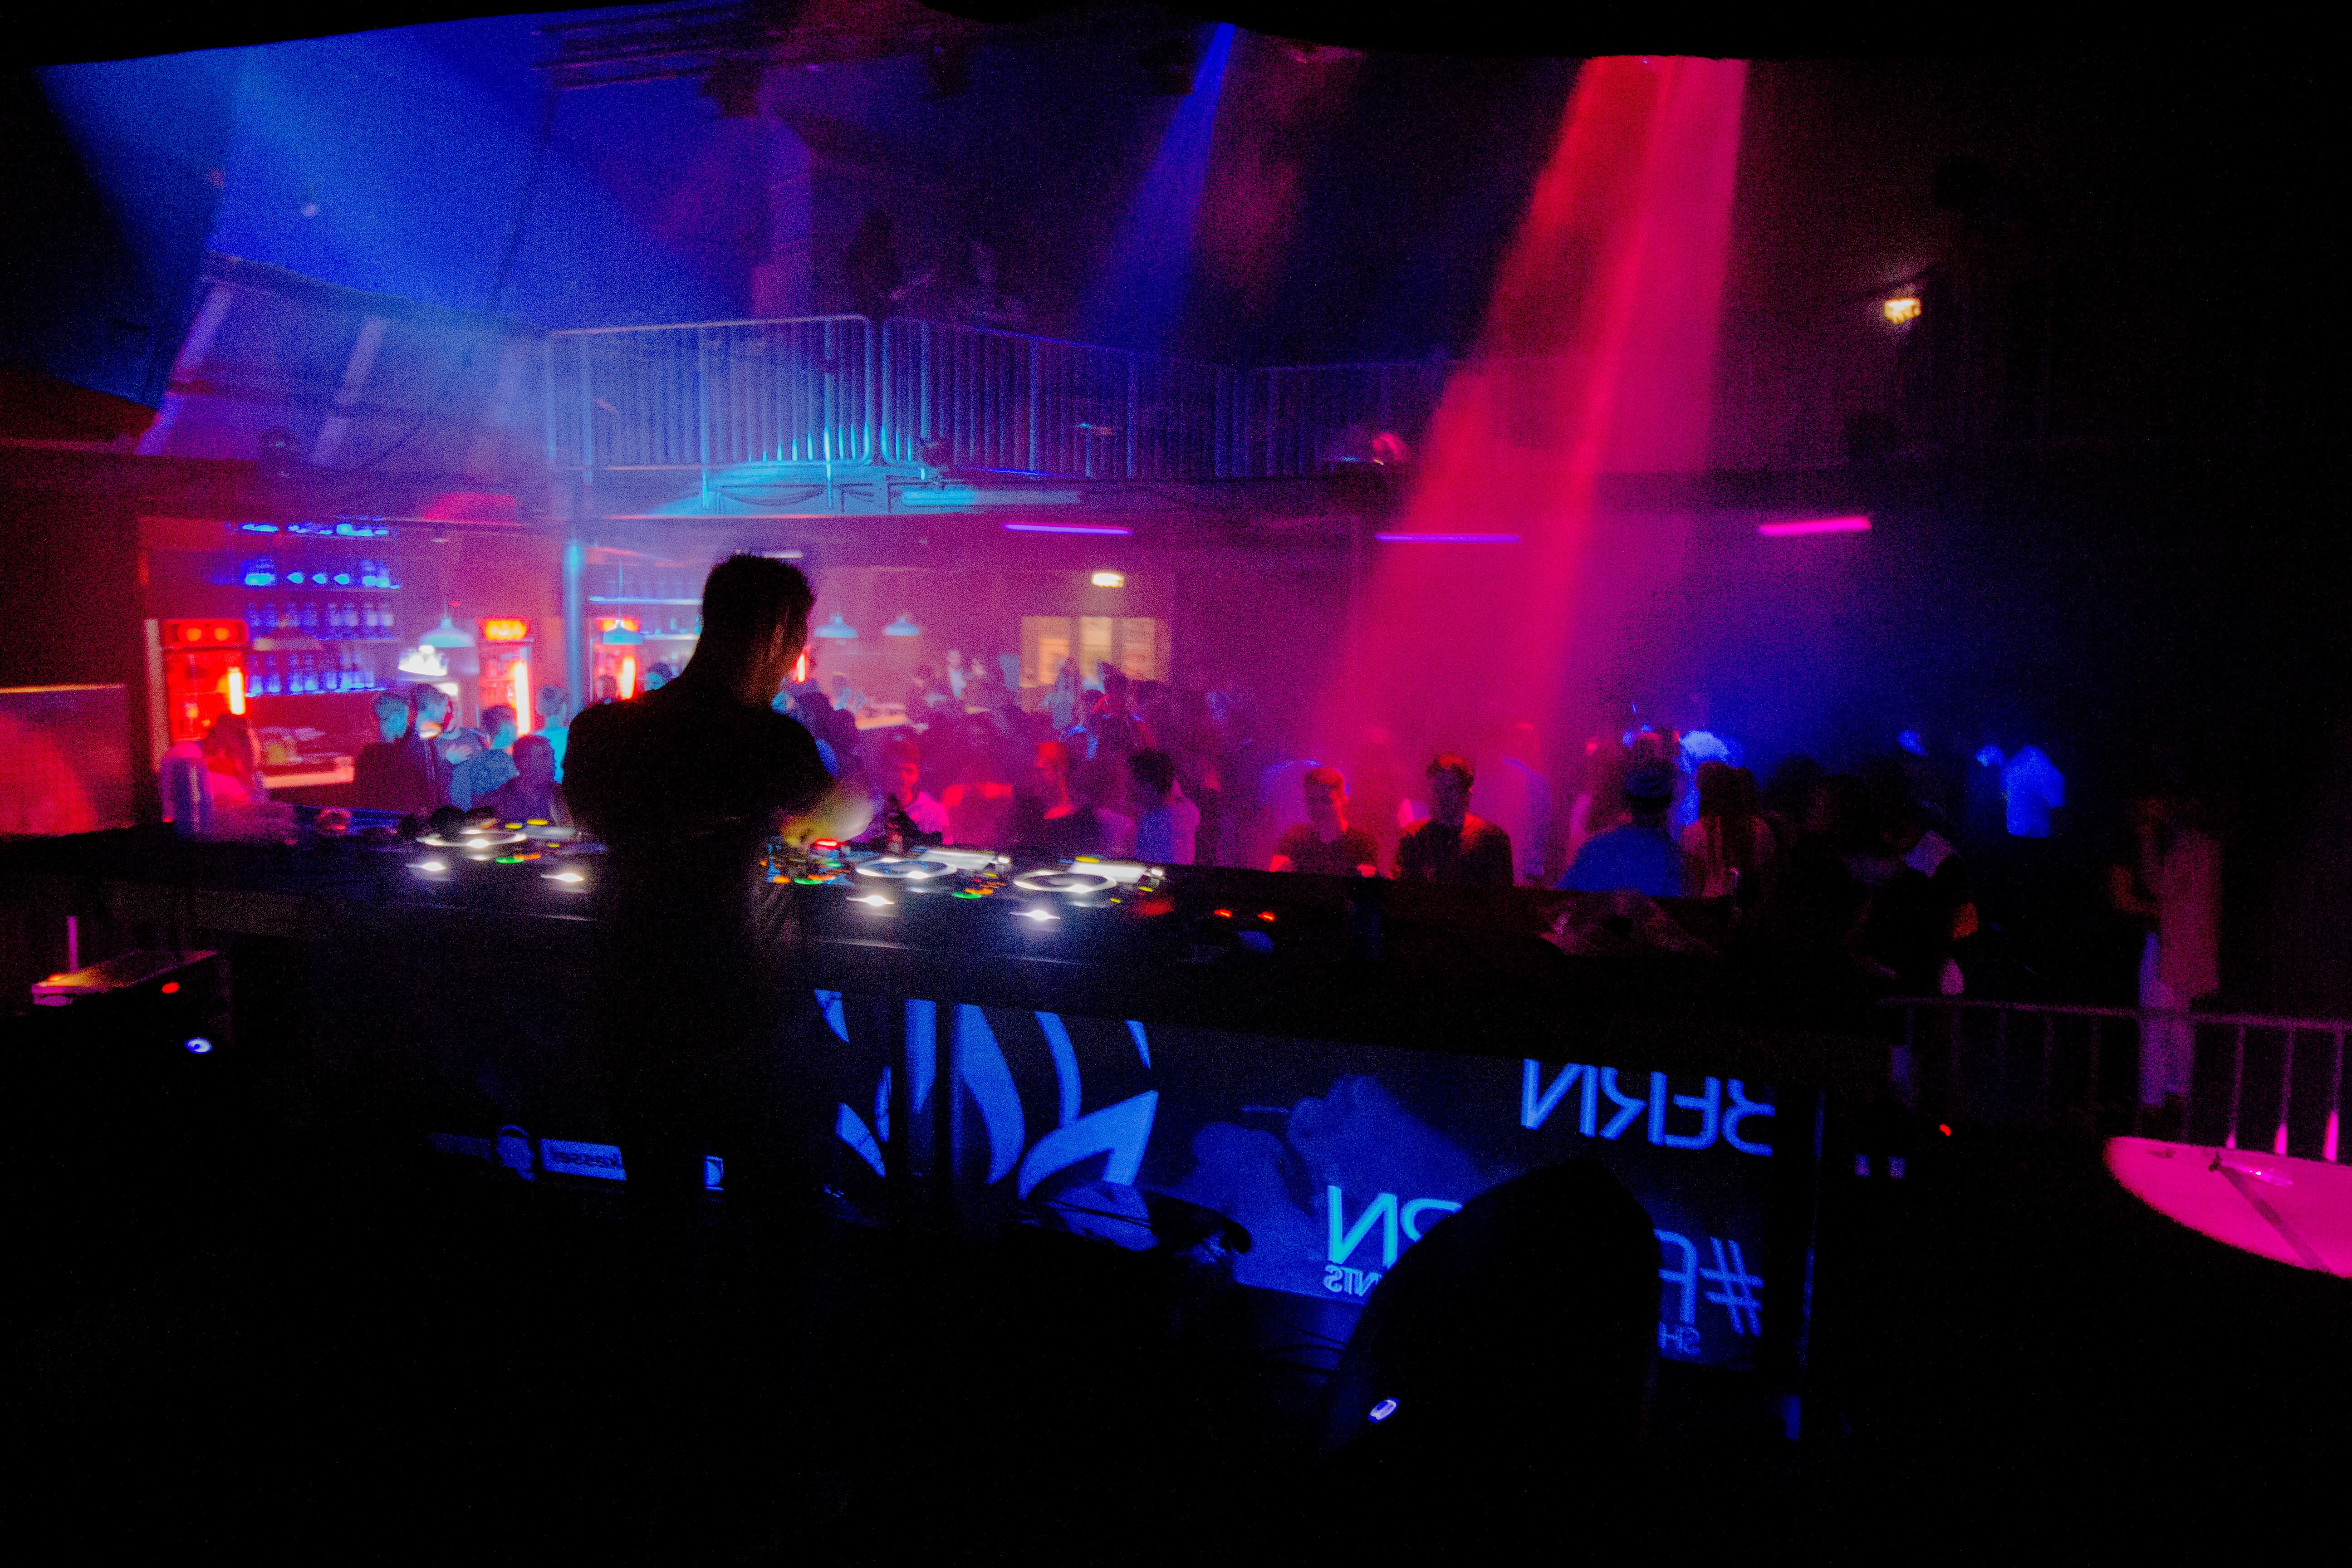
music, concert, audience, club, stage, performance, entertainment, nightclub, performing arts, rock concert, musical theatre